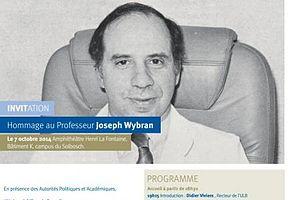
Hommage au professeur Joseph Wybran assassiné le 3 octobre 1989 à l'hopital universitaire ""Erasme"", de la ville de Bruxelles."
Le Comité de coordination des organisations juives de Belgique se présente comme l’instance faîtière du judaïsme belge sur le plan politique. Il fédère, au sein d'une seule organisation représentative, différentes tendances politiques, sociales ou religieuses présentes dans la communauté juive de Belgique. Il est présidé depuis septembre 2016 par Yohan Benizri.
L'histoire des Juifs en Belgique ou sur le territoire lui correspondant actuellement, est attestée du xiiiᵉ siècle jusqu’à nos jours.